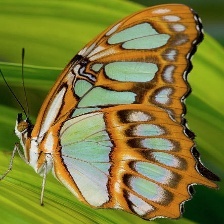
Species: MALACHITE